173rd (3/1st London) Brigade

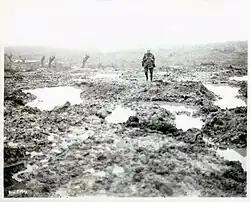
Passchendaele mud

The division returned to the line for the Second Battle of Passchendaele (26 October). As it arrived, the weather broke, the brigade came under heavy shellfire as it assembled in the Poelcapelle area, and was forced to jump off from a line of flooded craters and struggle forward behind an inadequate barrage that advanced too quickly. The attack was led by 2/2nd and 2/3rd Bns of 173rd Bde with 2/1st Bn in support. 2/2nd Battalion took some pillboxes at Cameron House but was partially forced back by a counter-attack; 2/3rd Bn became mired in mud attempting to take Spider crossroads and were driven back to their start line, losing their CO. 2/4th Battalion was detailed to leap-frog through and take 173rd Bde's second objective, but the exhausted men, with hardly a rifle able to fire because of the mud, only took one post, at Tracas Farm, before being pushed back to their start line. The battalion suffered so many casualties that it had to be reorganised as a single company. 173rd Brigade was relieved by 174th Bde, which continued attacking on 30 October. After the failure of the battle, 58th Division continued to hold the line at Polecapelle through the winter months.